North Shore railway line

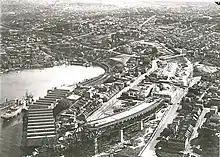
Aerial view of construction of the northern approach to the Sydney Harbour Bridge. The original railway alignment and construction work on the realignment for extension across the bridge can both be seen.

As early as 1874, people dreamed of a railway in the North Shore. In that year, a petition was made for a line from Pearce's Corner (Wahroonga) to Sydney Harbour. When one local was approached, he said: "If I live to be as old as Methuselah, I will never see a railway". In 1875, a committee was formed at the Greengate Hotel (Killara). The Public Works Department was opposed, saying "either then or now, the line would run from nowhere to nowhere". In 1879, surveyors proved that a line between Pearce's Corner and Blue's Point was practical. In September of that year, the records of that survey were destroyed in the Garden Palace fire. In that year, Sir Henry Parkes tried to win votes in St Leonards by advocating a railway line and Harbour Bridge. There was much controversy where the line should terminate, and didn't go ahead. In 1884, it was proposed that a new line to Falcon Street (Crows Nest) would be built, and tenders were called, but the first accepted tenderers, Morton and Hardy, withdrew, and eventually the tender of E. Pritchard and Co. was accepted, and the line terminated at the present St. Leonards station.